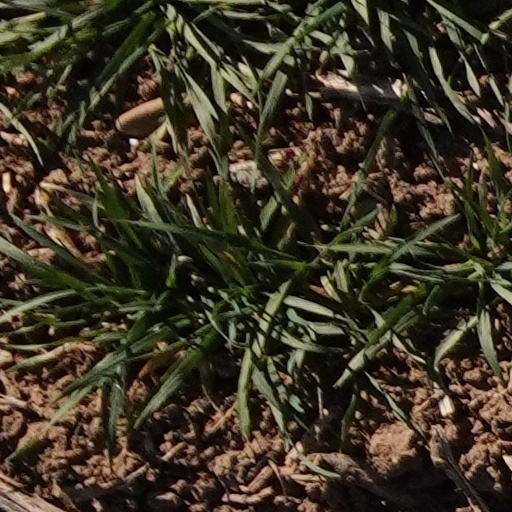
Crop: wheat